Bossche bol

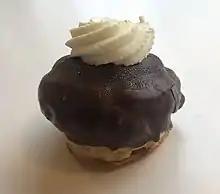
Dutch 'Moorkop', a similar pastry sold in much of the country.

The exact recipe varies between bakers, although the recipe that is now acknowledged as the "real Bossche Bol" is the one made and sold by the confectionery Jan de Groot.